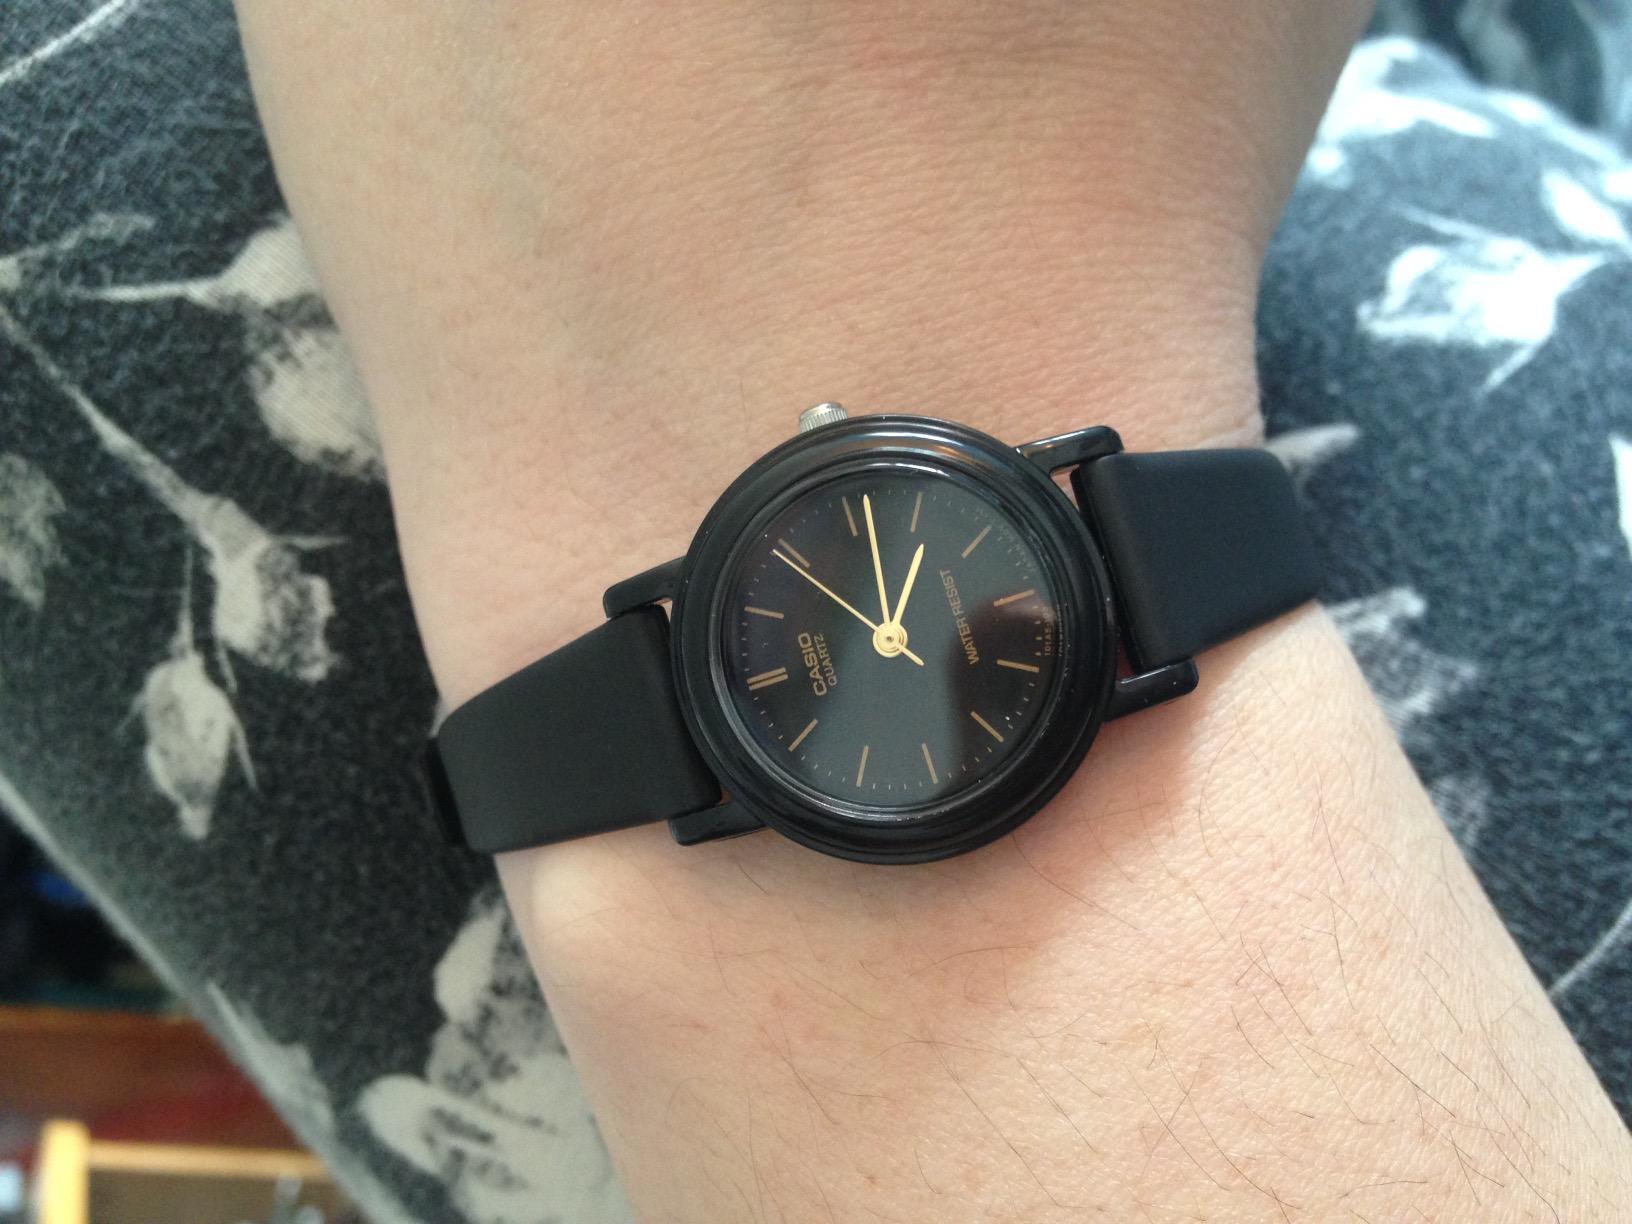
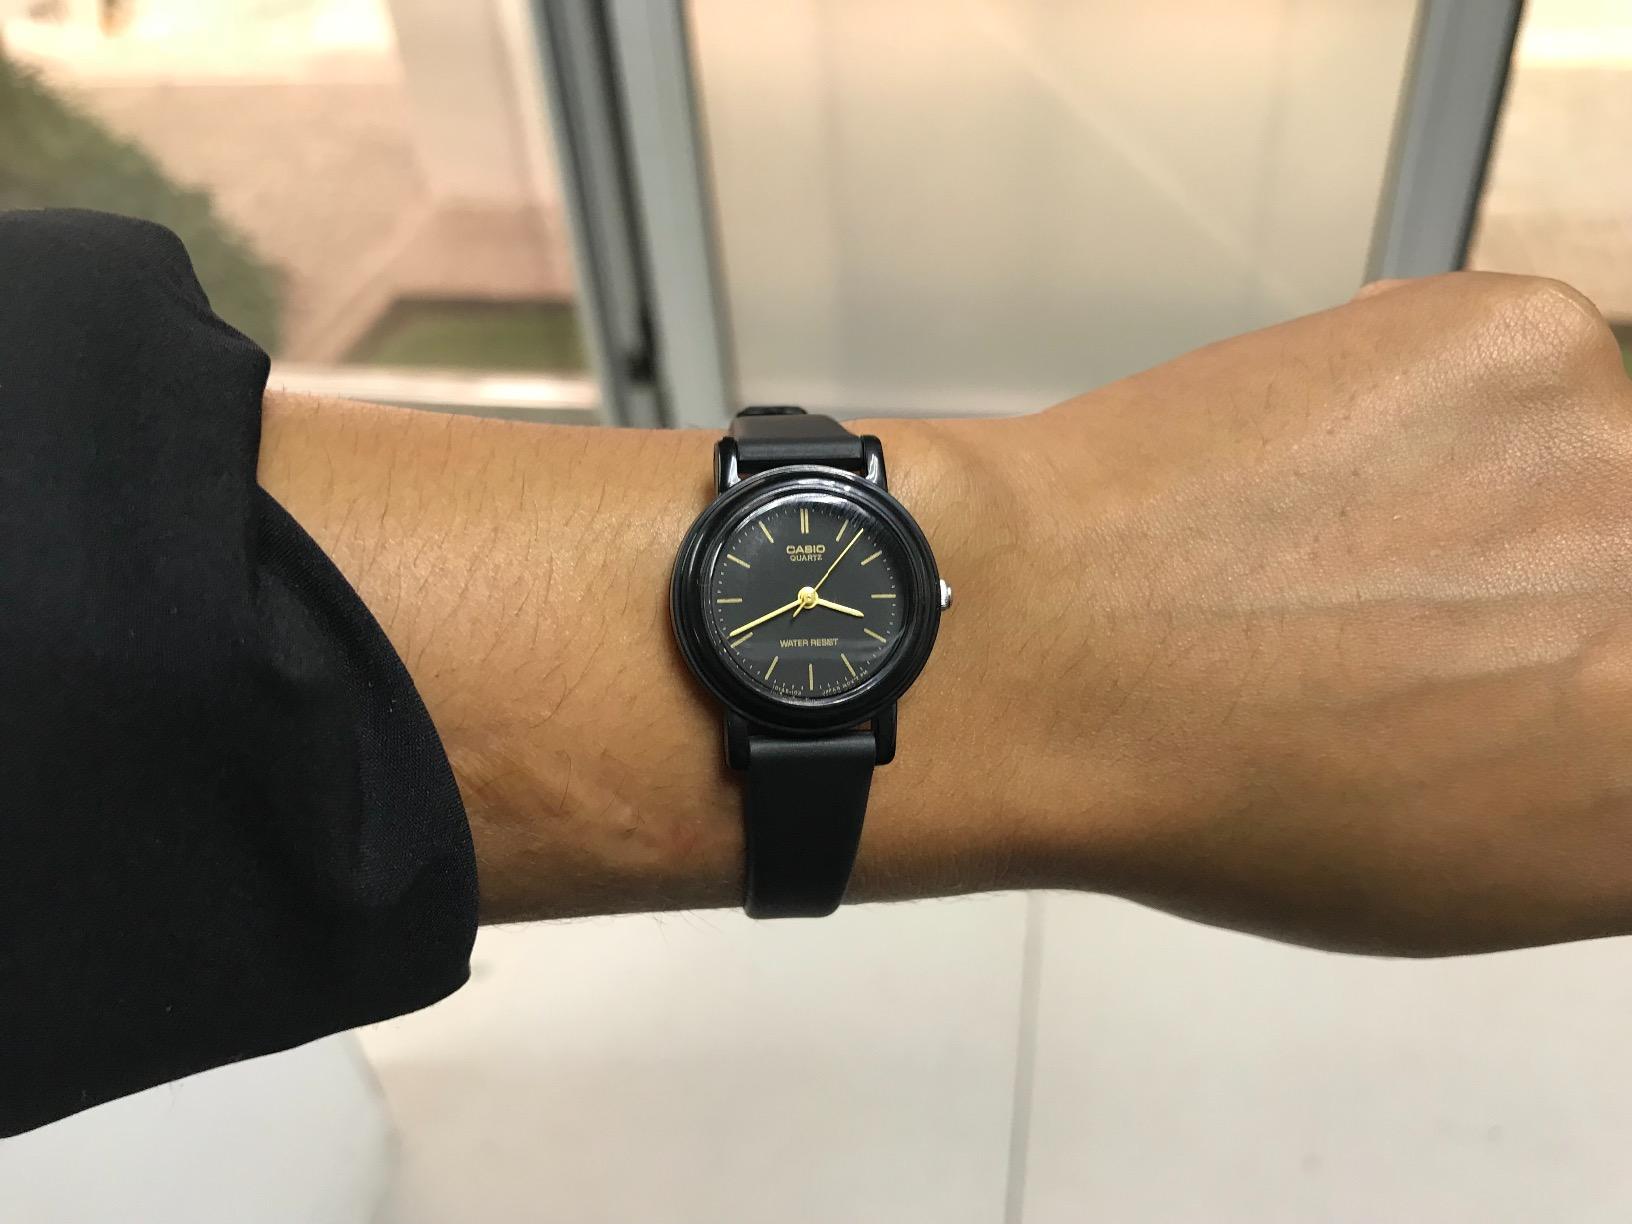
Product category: accessories_watch
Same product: yes